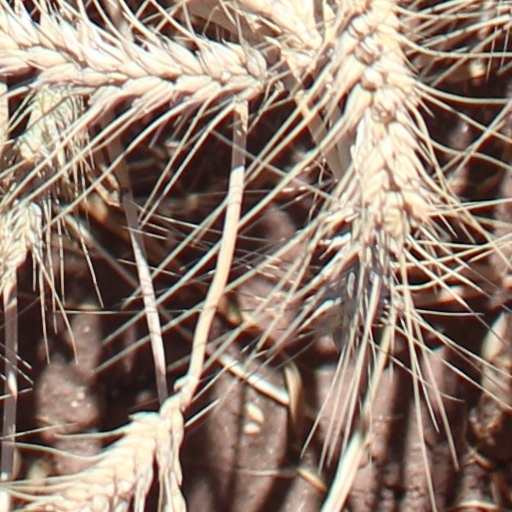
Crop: wheat